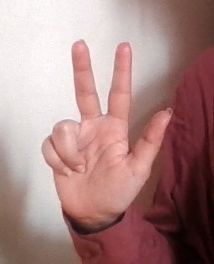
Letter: al